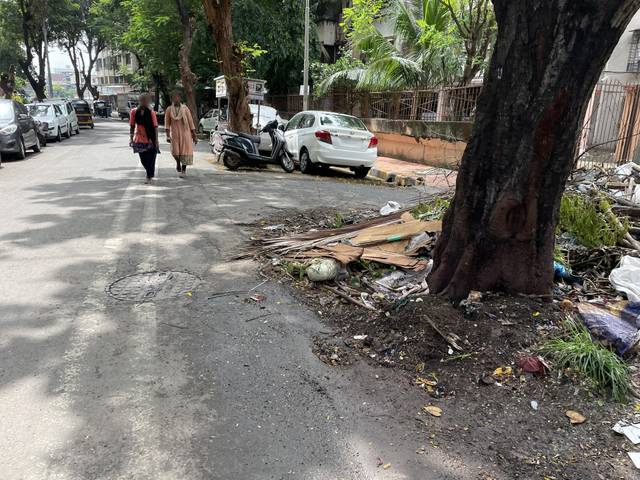
Region: India
Coordinates: 19.257, 72.855